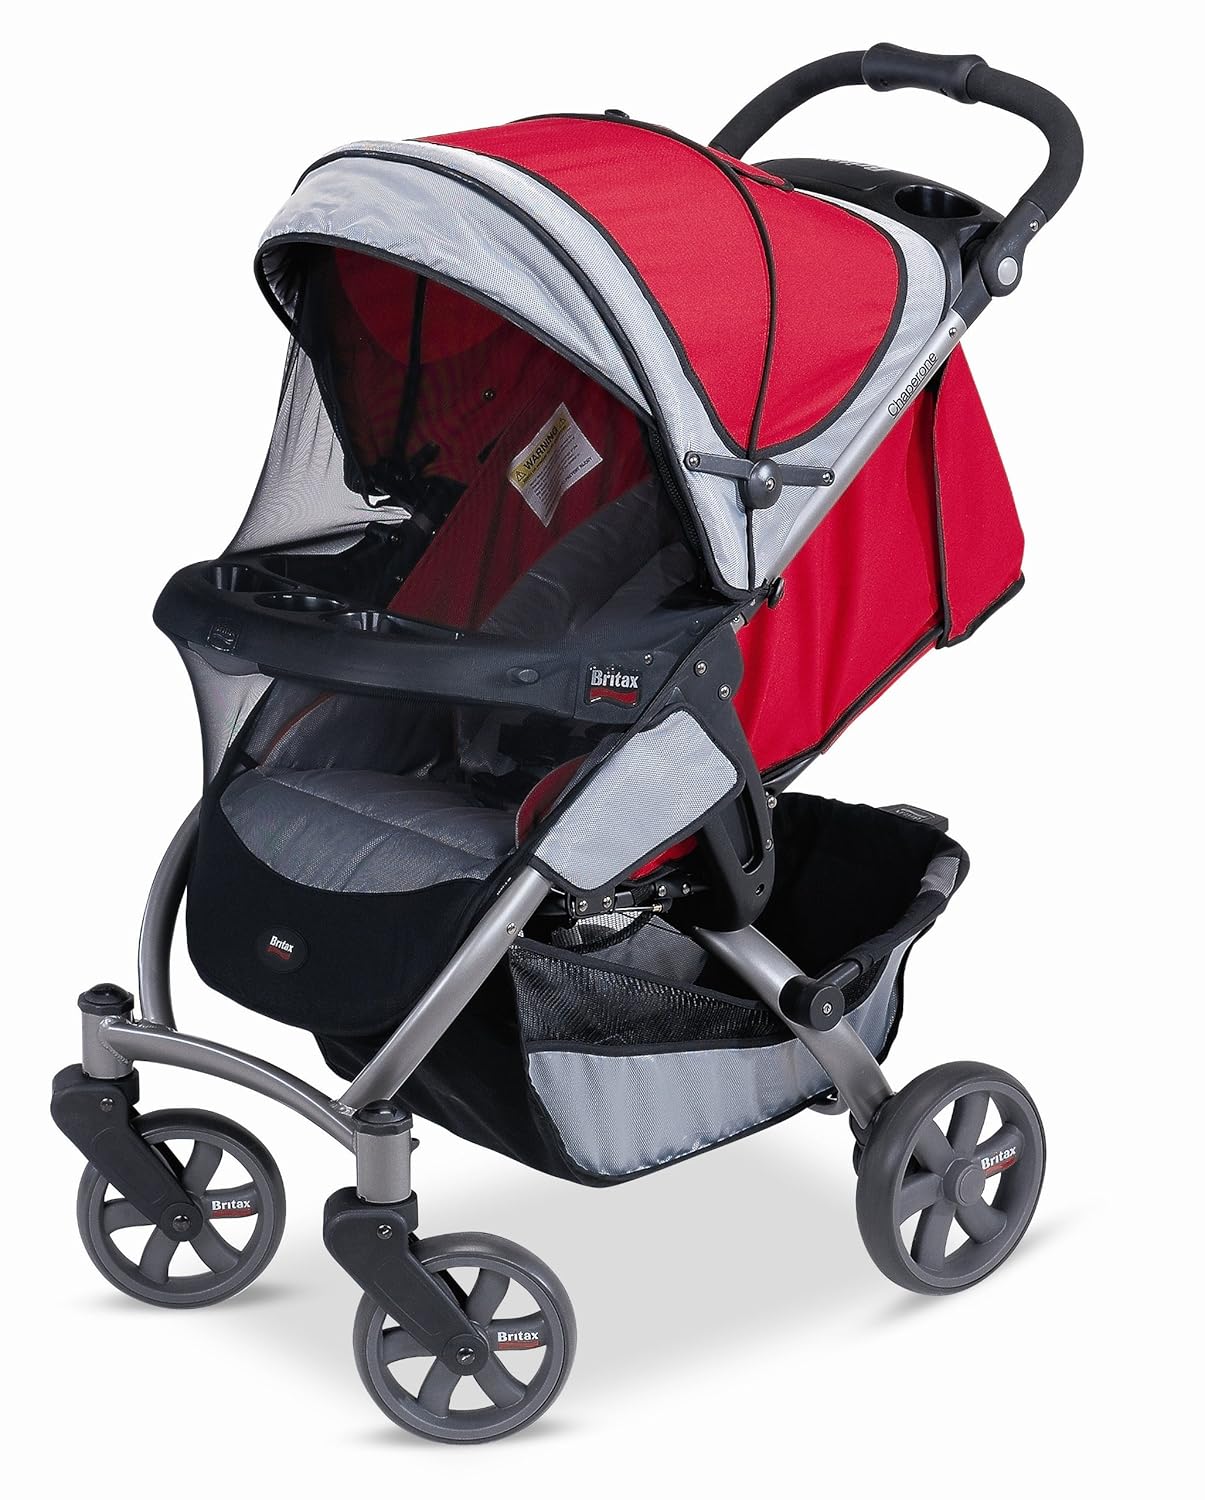
Britax Canopy Net for Chaperone Stroller, Black
Category: Baby
Amazon.com Ideal for summer evening strolls, the Britax Canopy Net for Chaperone Stroller helps keep children comfortable, protecting them from pesky insects and mosquitoes. The net is easy to install and completely encloses the stroller, while allowing full ventilation for a comfortable ride. The Canopy Net is made from durable, lightweight materials, and folds easily for convenient storage. Canopy Netfor Chaperone Stroller Ideal for: Who:Parents, caregivers, daycare providers Who :Parents, caregivers, daycare providers What:Providing protection from insects while baby rides in stroller What :Providing protection from insects while baby rides in stroller Where:At the park, in the backyard, at the beach Where :At the park, in the backyard, at the beach Lightweight net protects your infant from insects during outdoor strolls. View larger . Provides Ultimate Protection with Full Ventilation Whether you are at the park, in your backyard, or enjoying a summer evening stroll, the Canopy Net provides essential protection from mosquitoes and other flying insects, making it an ideal alternative to chemical insect repellents. It takes only a few seconds to fasten onto the stroller, so you can easily attach and detach it when needed. Specifically designed to fit onto the Britax Chaperone Stroller , the Canopy Net attaches securely and completely encloses the front and sides, creating a gap-free barrier against outdoor elements. Its fine-mesh webbing provides full ventilation inside the stroller, ensuring a comfortable ride. Lightweight and Easy to Store The Canopy Net is made of durable, lightweight material, and folds easily when not in use. Its compact size takes up little space, so you can keep it conveniently tucked away in the storage basket of the Britax Chaperone stroller. Plus, it's machine-washable for easy cleaning. The Canopy Net for Chaperone Stroller measures 29 x 35 x 0.25 inches (L x W x D). What's in the Box One Britax Canopy Net for Chaperone Stroller. From the Manufacturer Easy to install. Completely encloses front and sides of stroller to protect your child from insects and allows full ventilation.
Features: Completely encloses front and sides of stroller to protect your child from insects | Allows full ventilation | Easy to install